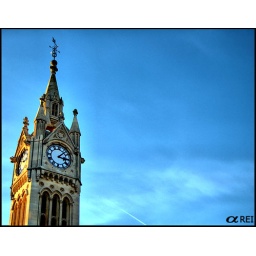
clock tower in surbiton, london